Paul Ricard Oceanographic Institute

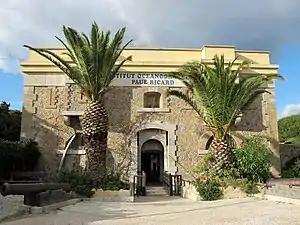
Institut Océanographique Paul Ricard

The Paul Ricard Oceanographic Institute is an oceanographic institute situated on the Île des Embiez. The island is in the Var department in the Provence-Alpes-Côte d'Azur region in South Western France. Founded by Paul Ricard and Alain Bombard, the institute receives 25,000 visitors annually, and produces films and exhibitions to highlight marine life and issues.